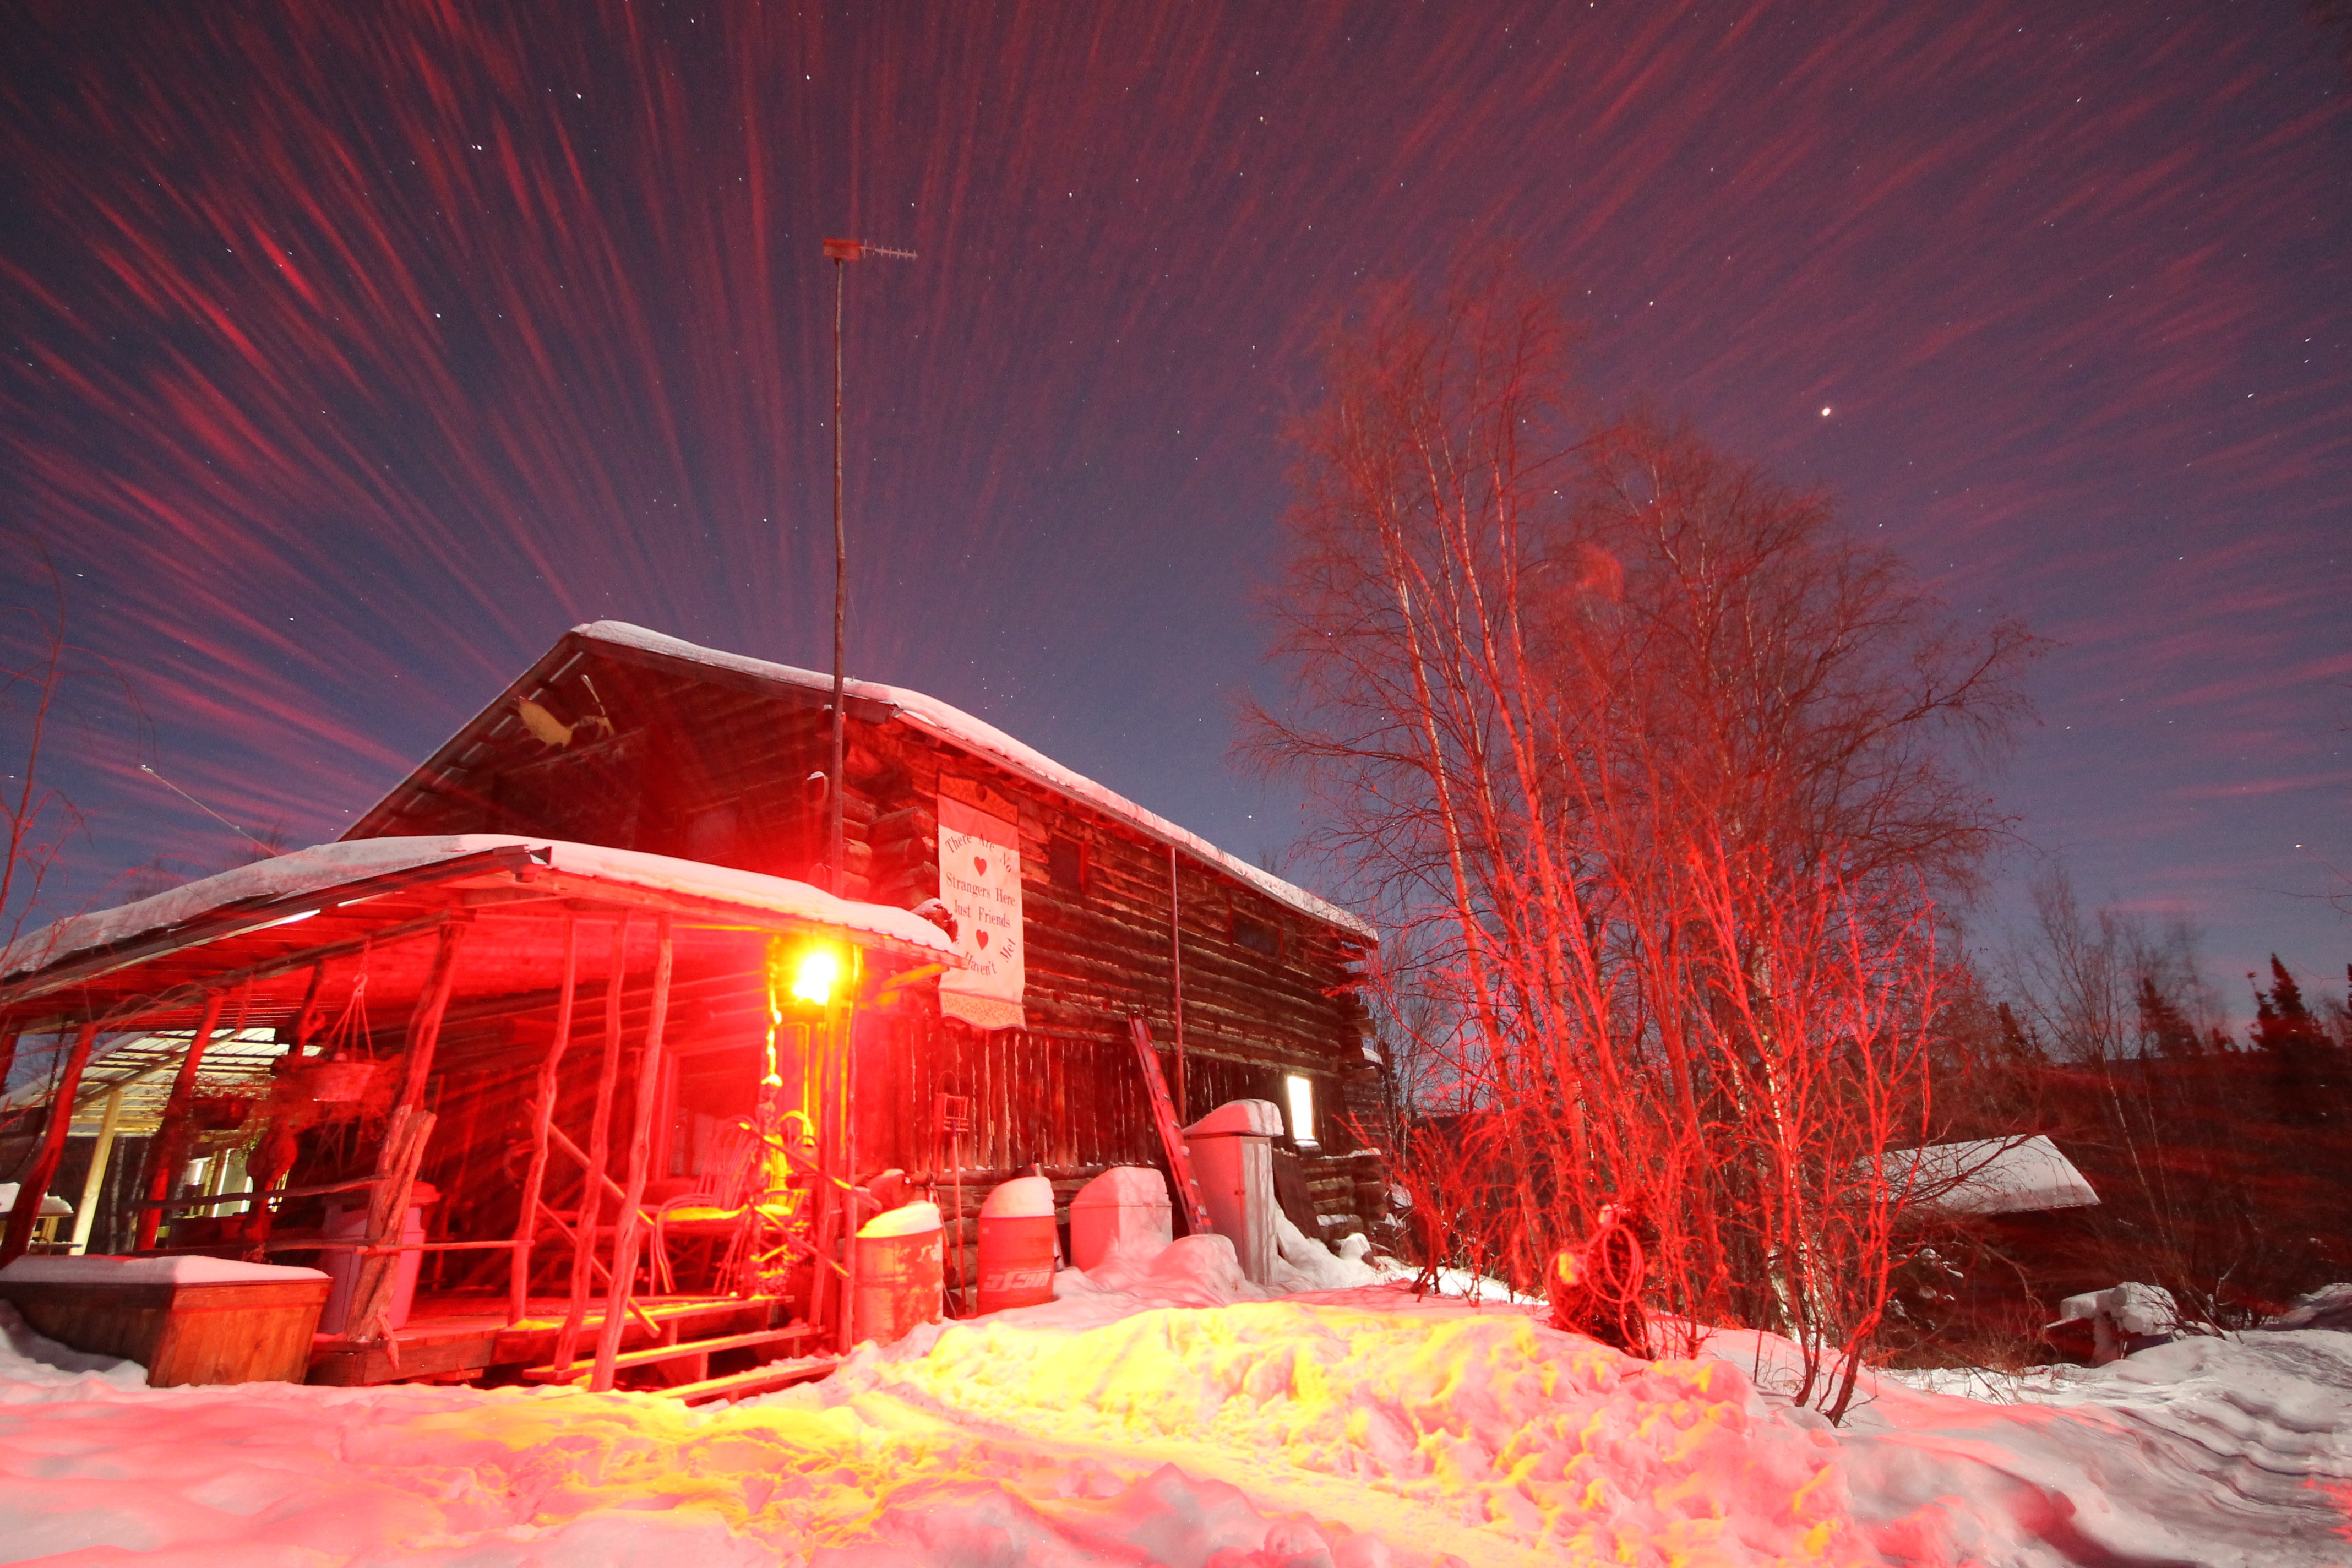
snow, winter, night, house, evening, red, aurora, alaska, geological phenomenon